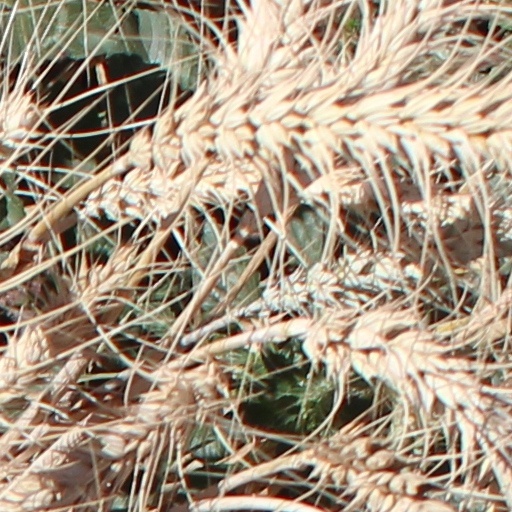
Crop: wheat